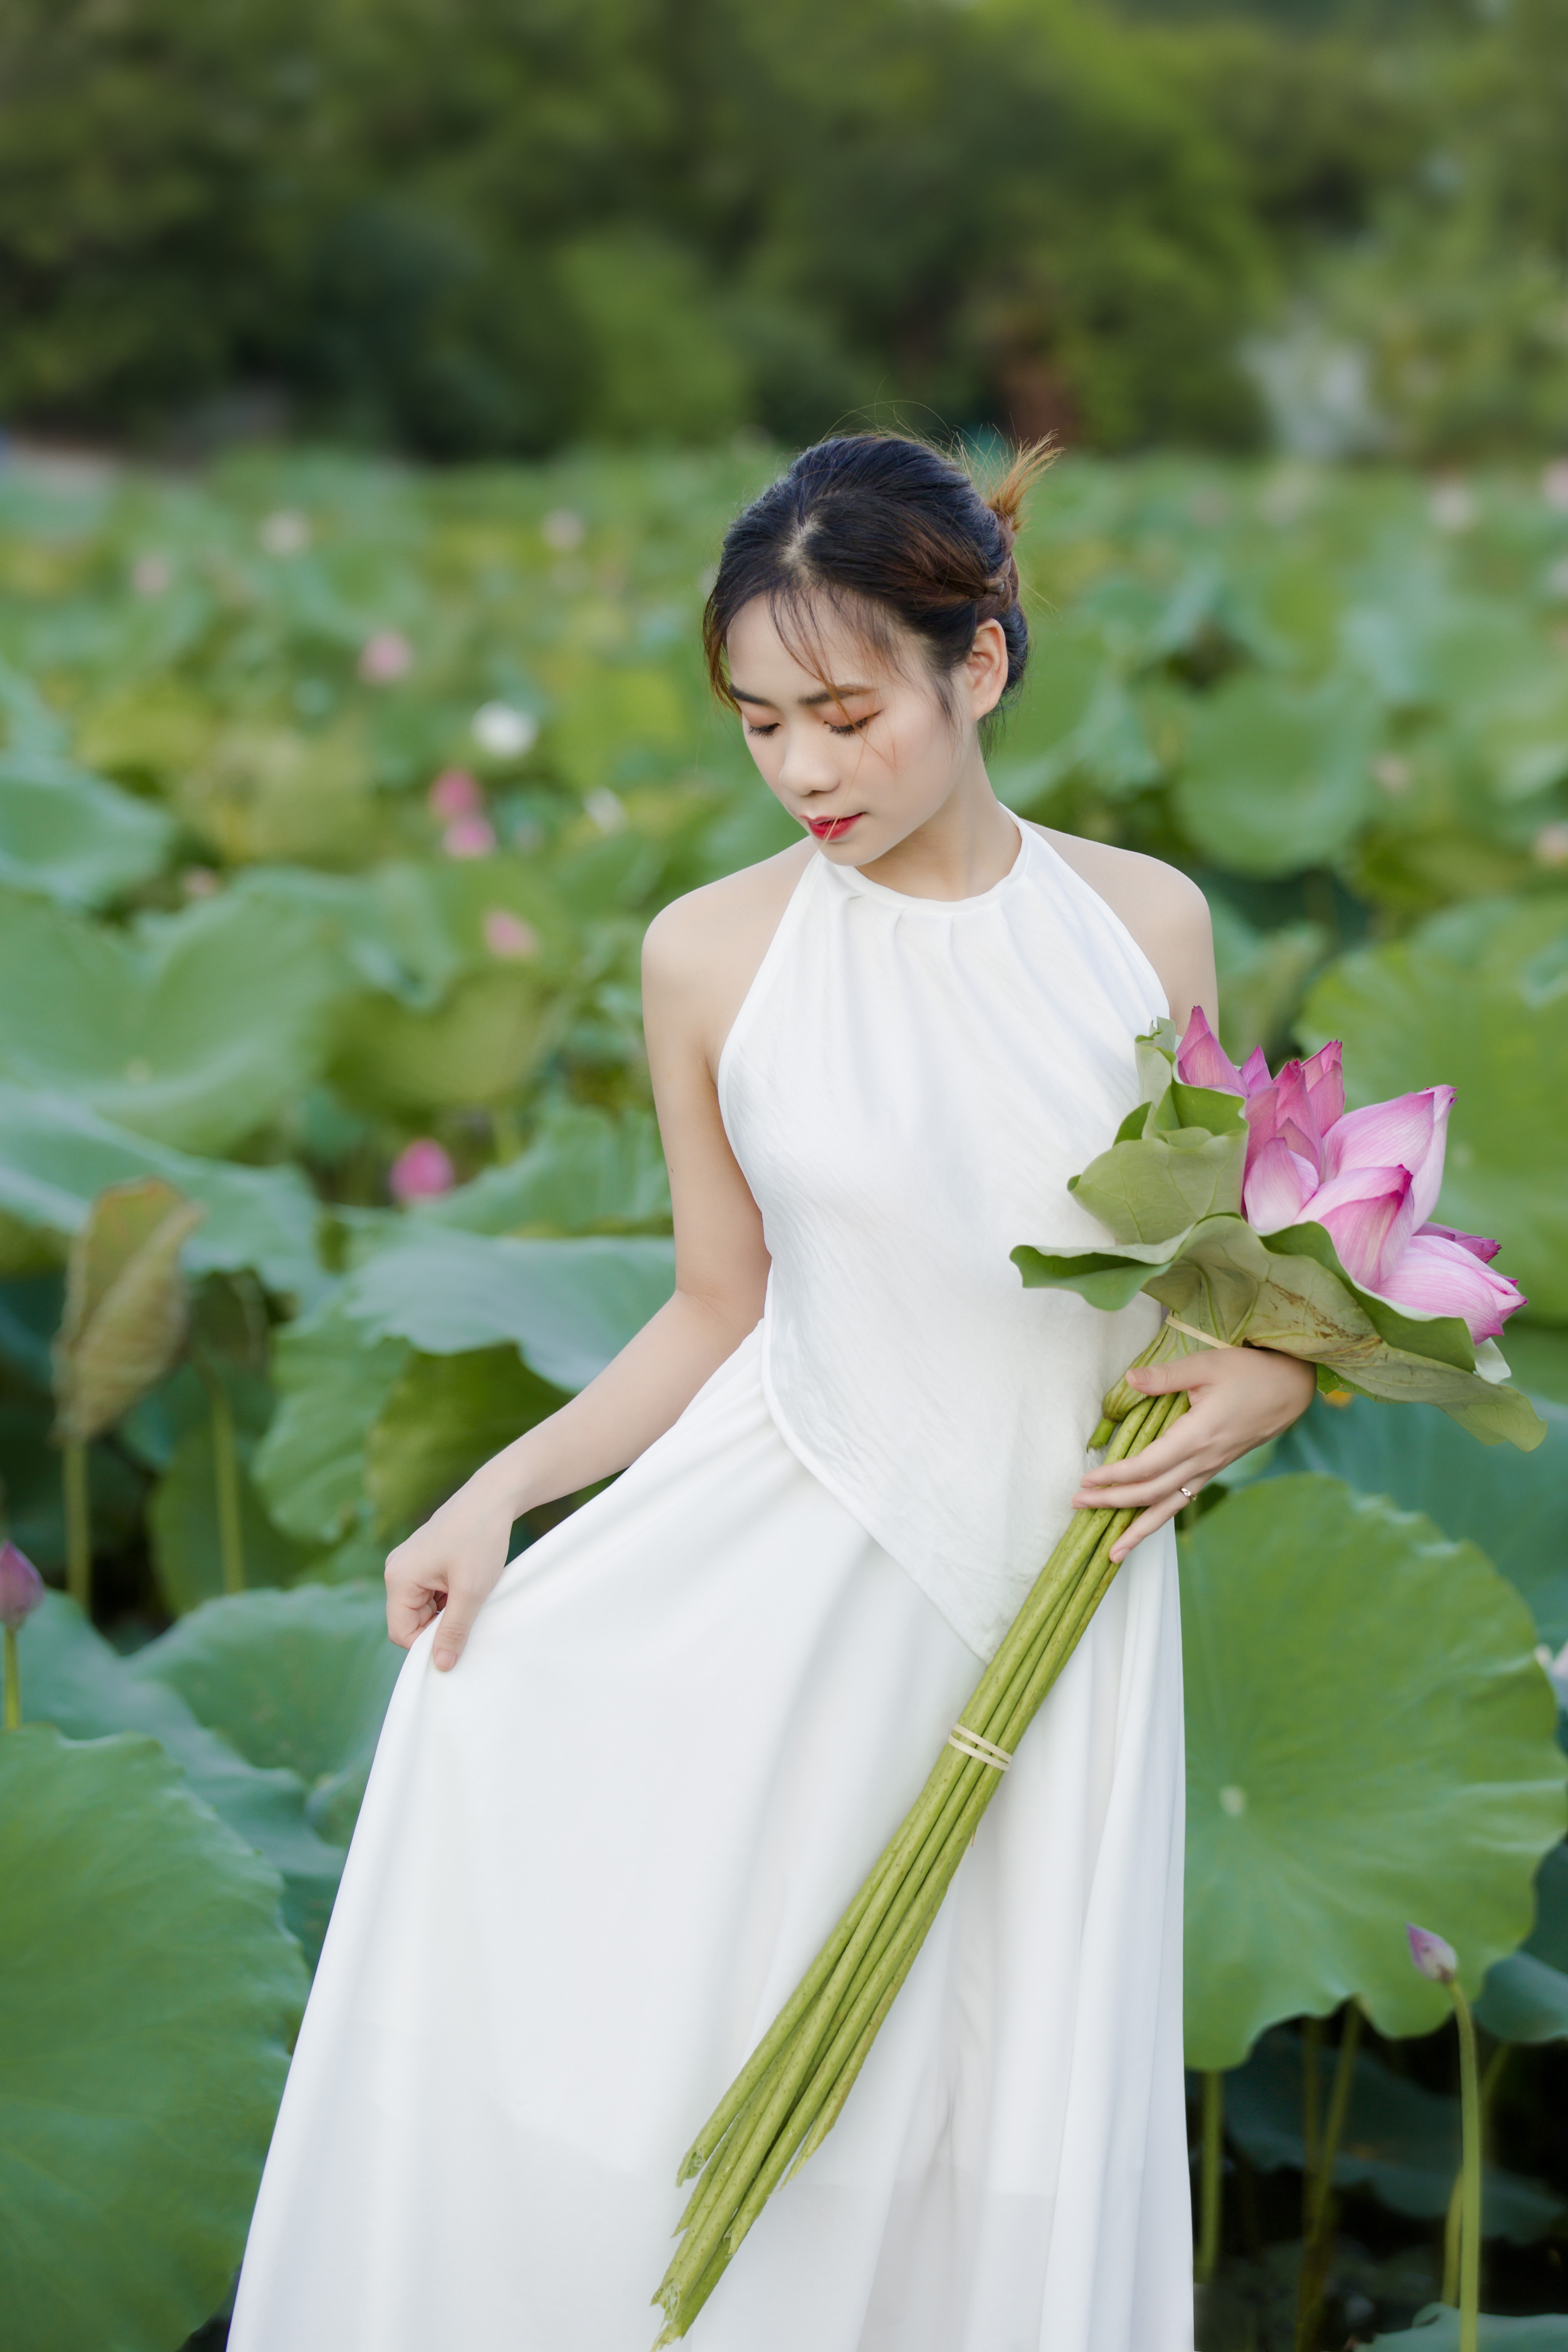
woman, hair, flower, plant, dress, bride, petal, sleeve, wedding dress, happy, gown, grass, People in nature, waist, formal wear, bridal accessory, bridal party dress, event, bridal clothing, flowering plant, tree, peach, magenta, leisure, annual plant, tradition, photo shoot, floral design, garden, ceremony